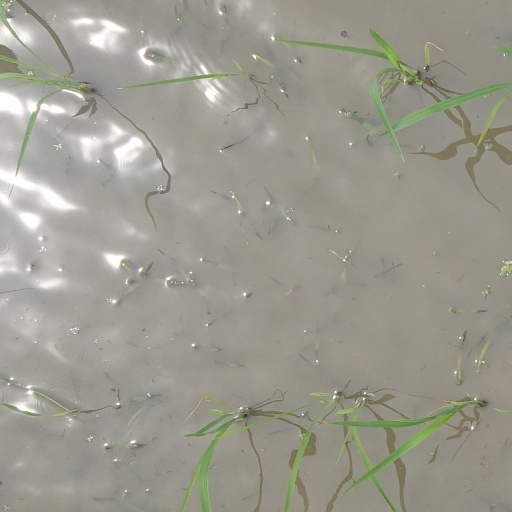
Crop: rice